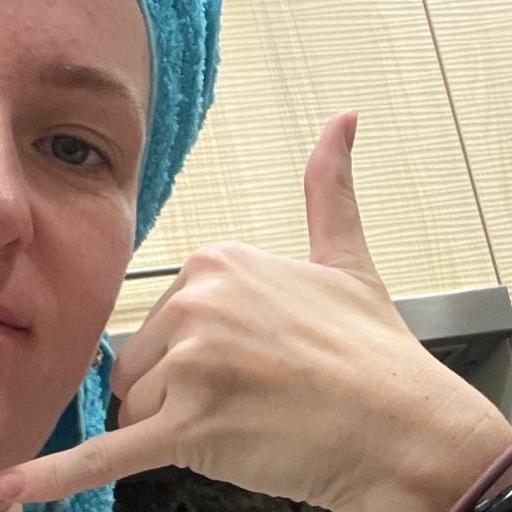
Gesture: call